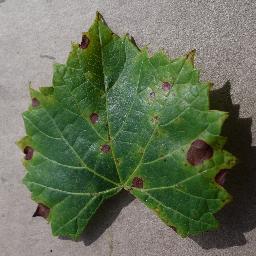
Label: Grape___Black_rot